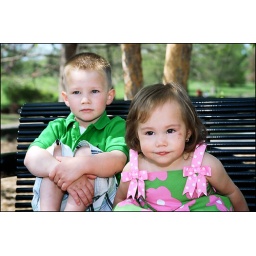
R. &amp;amp; R. sitting on a bench in Loose Park momentarily before running off for more adventures.